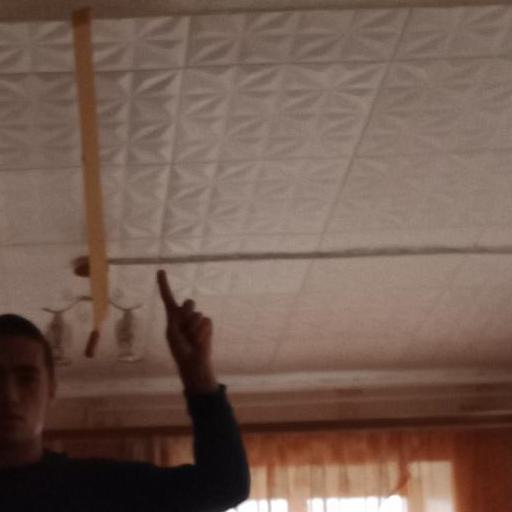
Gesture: one